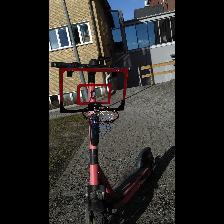
Label: NonHuman